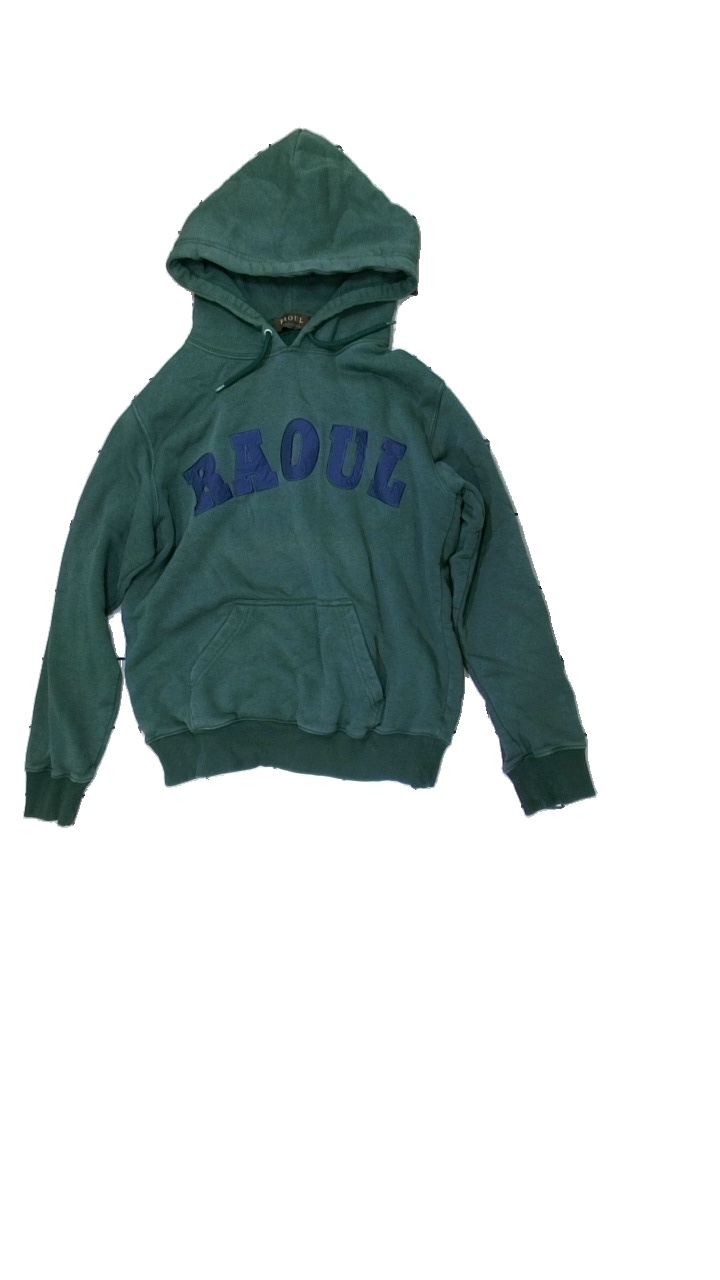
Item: Hoodie (Men)
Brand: Raoul
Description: Green hoodie with blue logo
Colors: Green, Blue
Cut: Regular
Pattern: Embroidered
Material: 81% Cotton 19% Polyester
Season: All
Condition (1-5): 5
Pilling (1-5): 5
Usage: Reuse
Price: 100-150